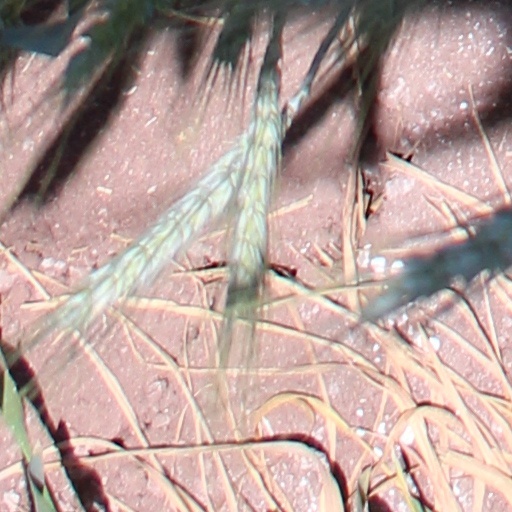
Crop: wheat